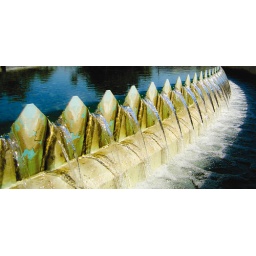
TWRI participating in water digital library efforts